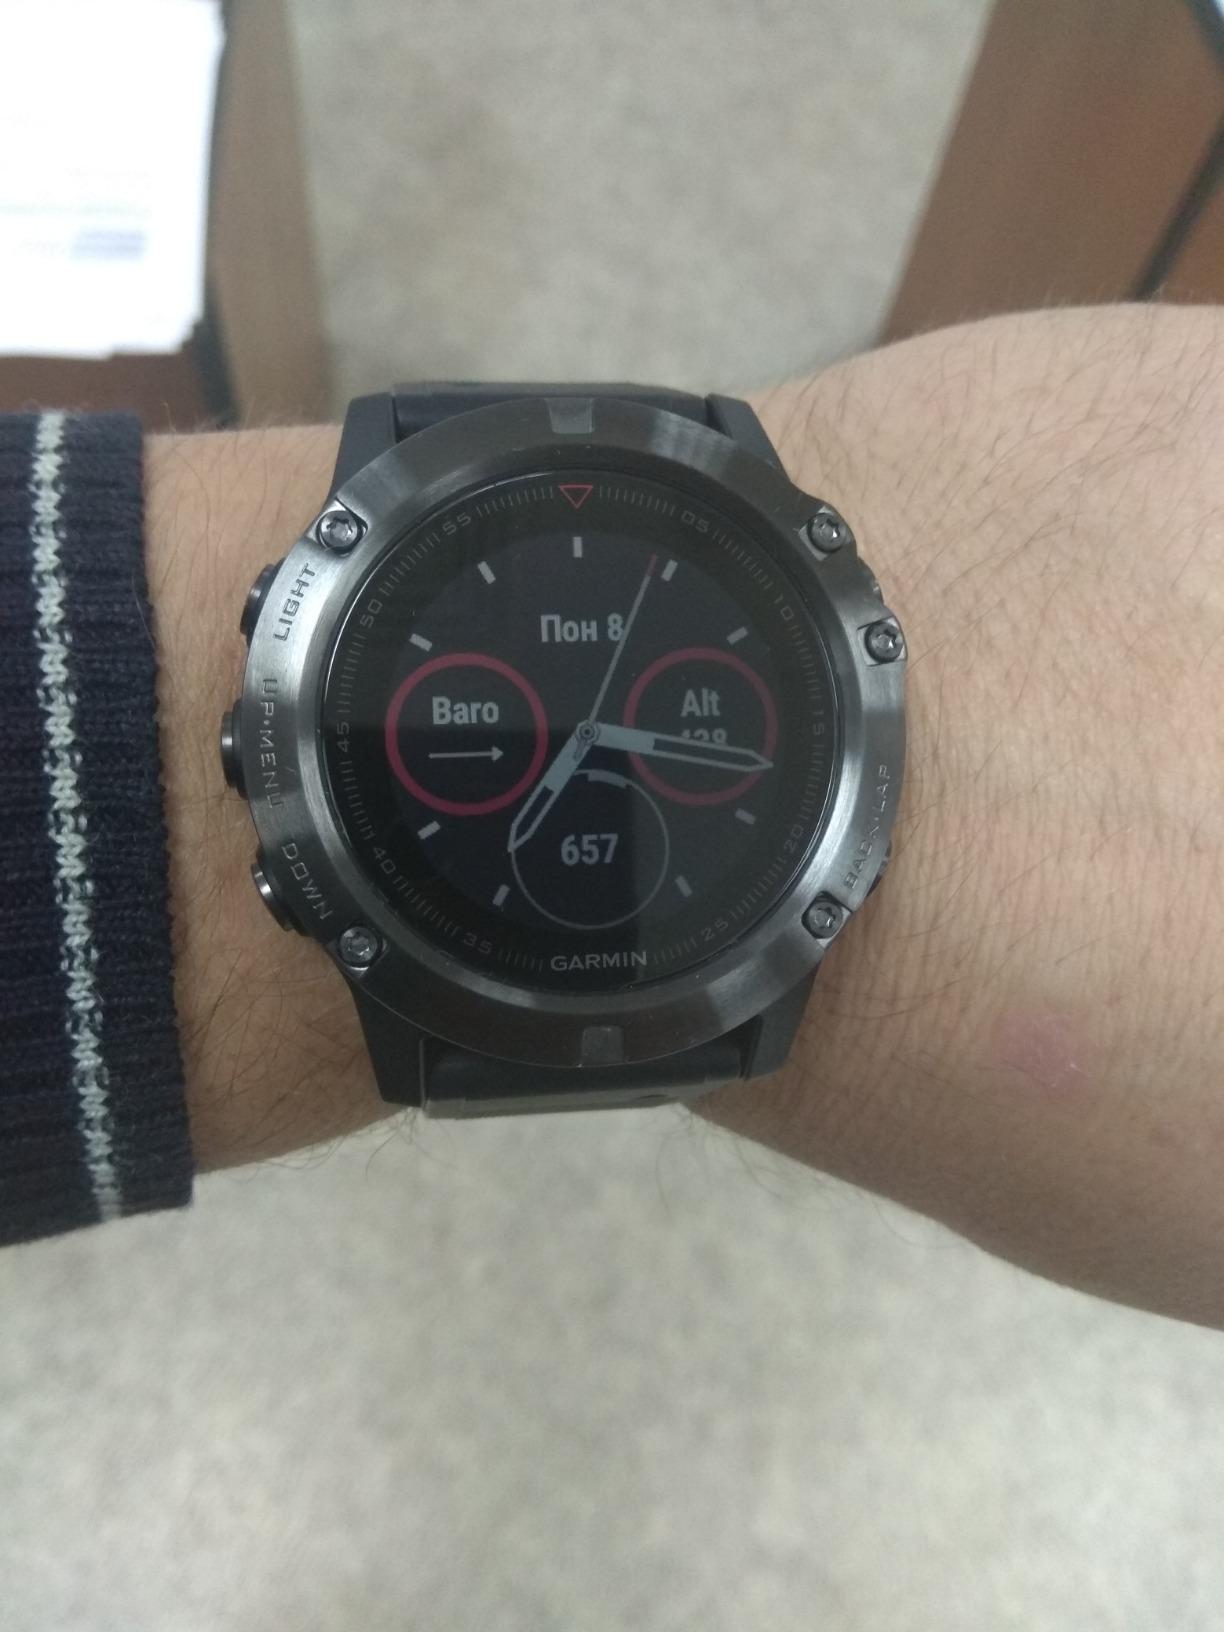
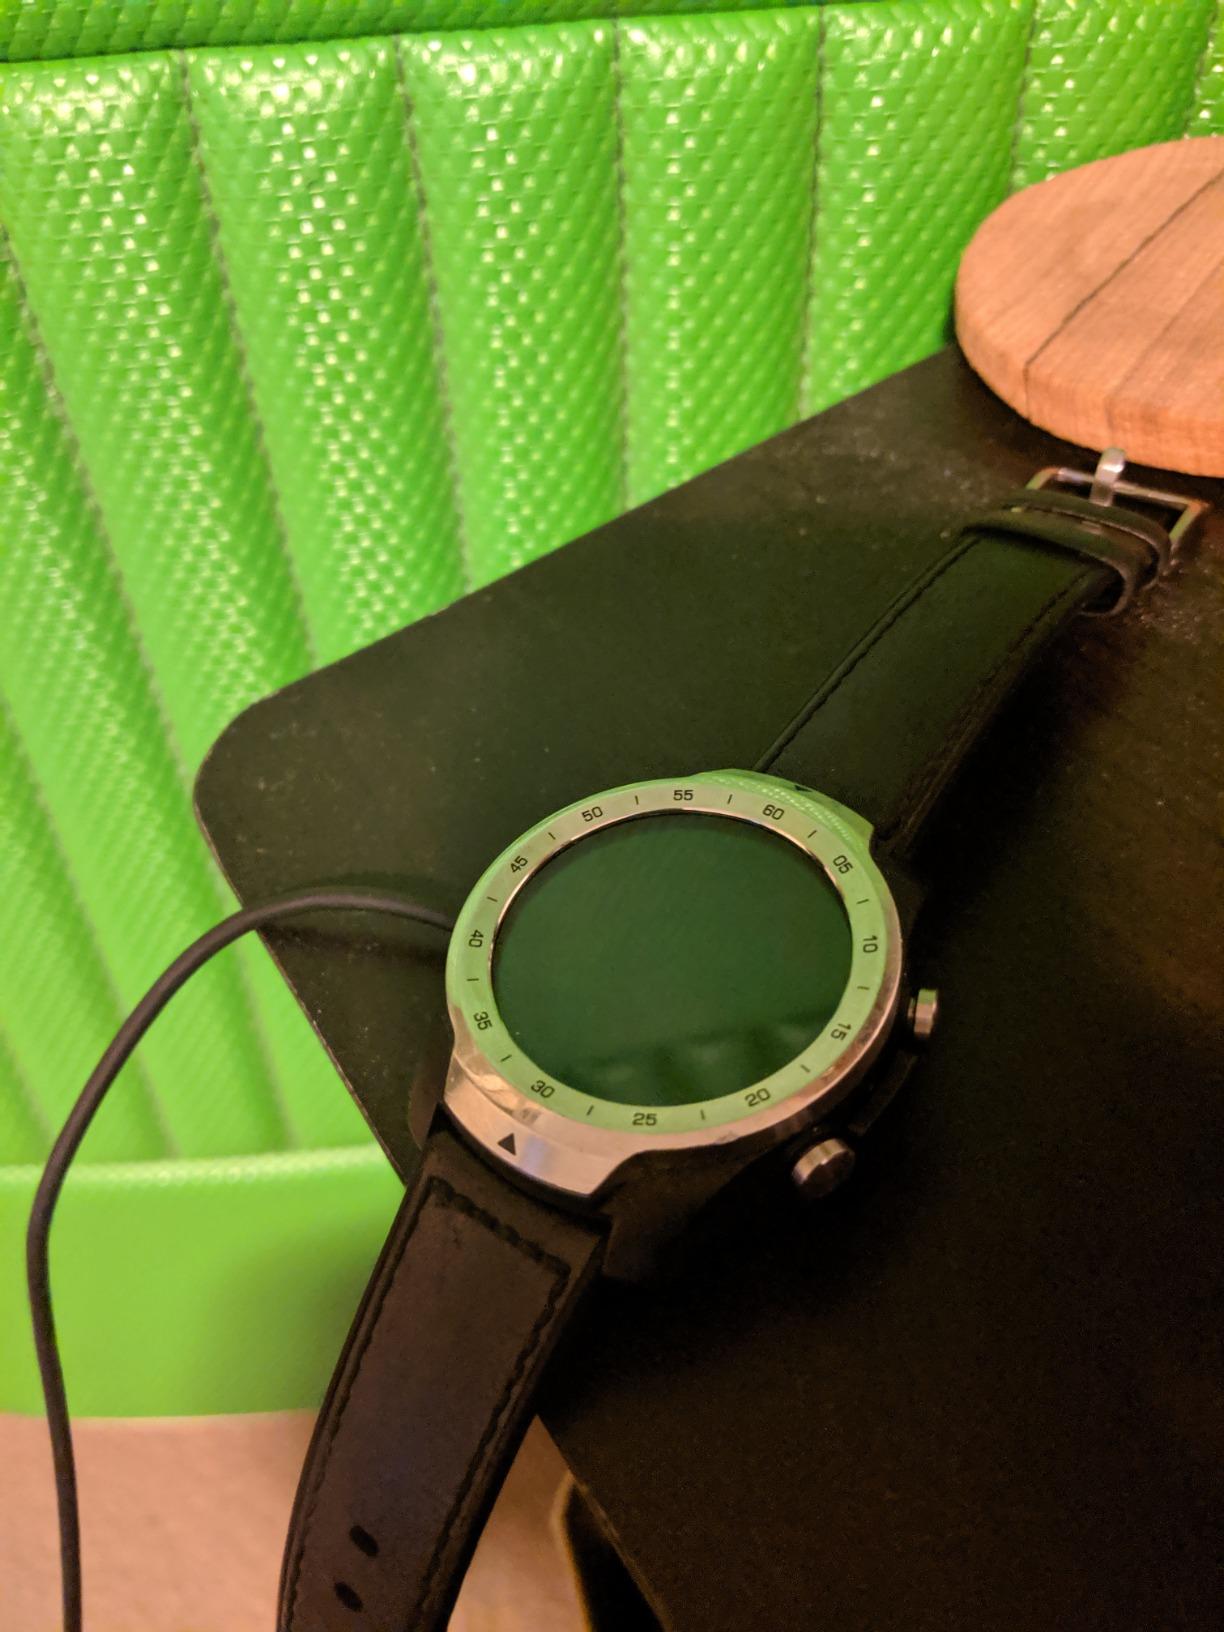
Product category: smartwatch
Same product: no